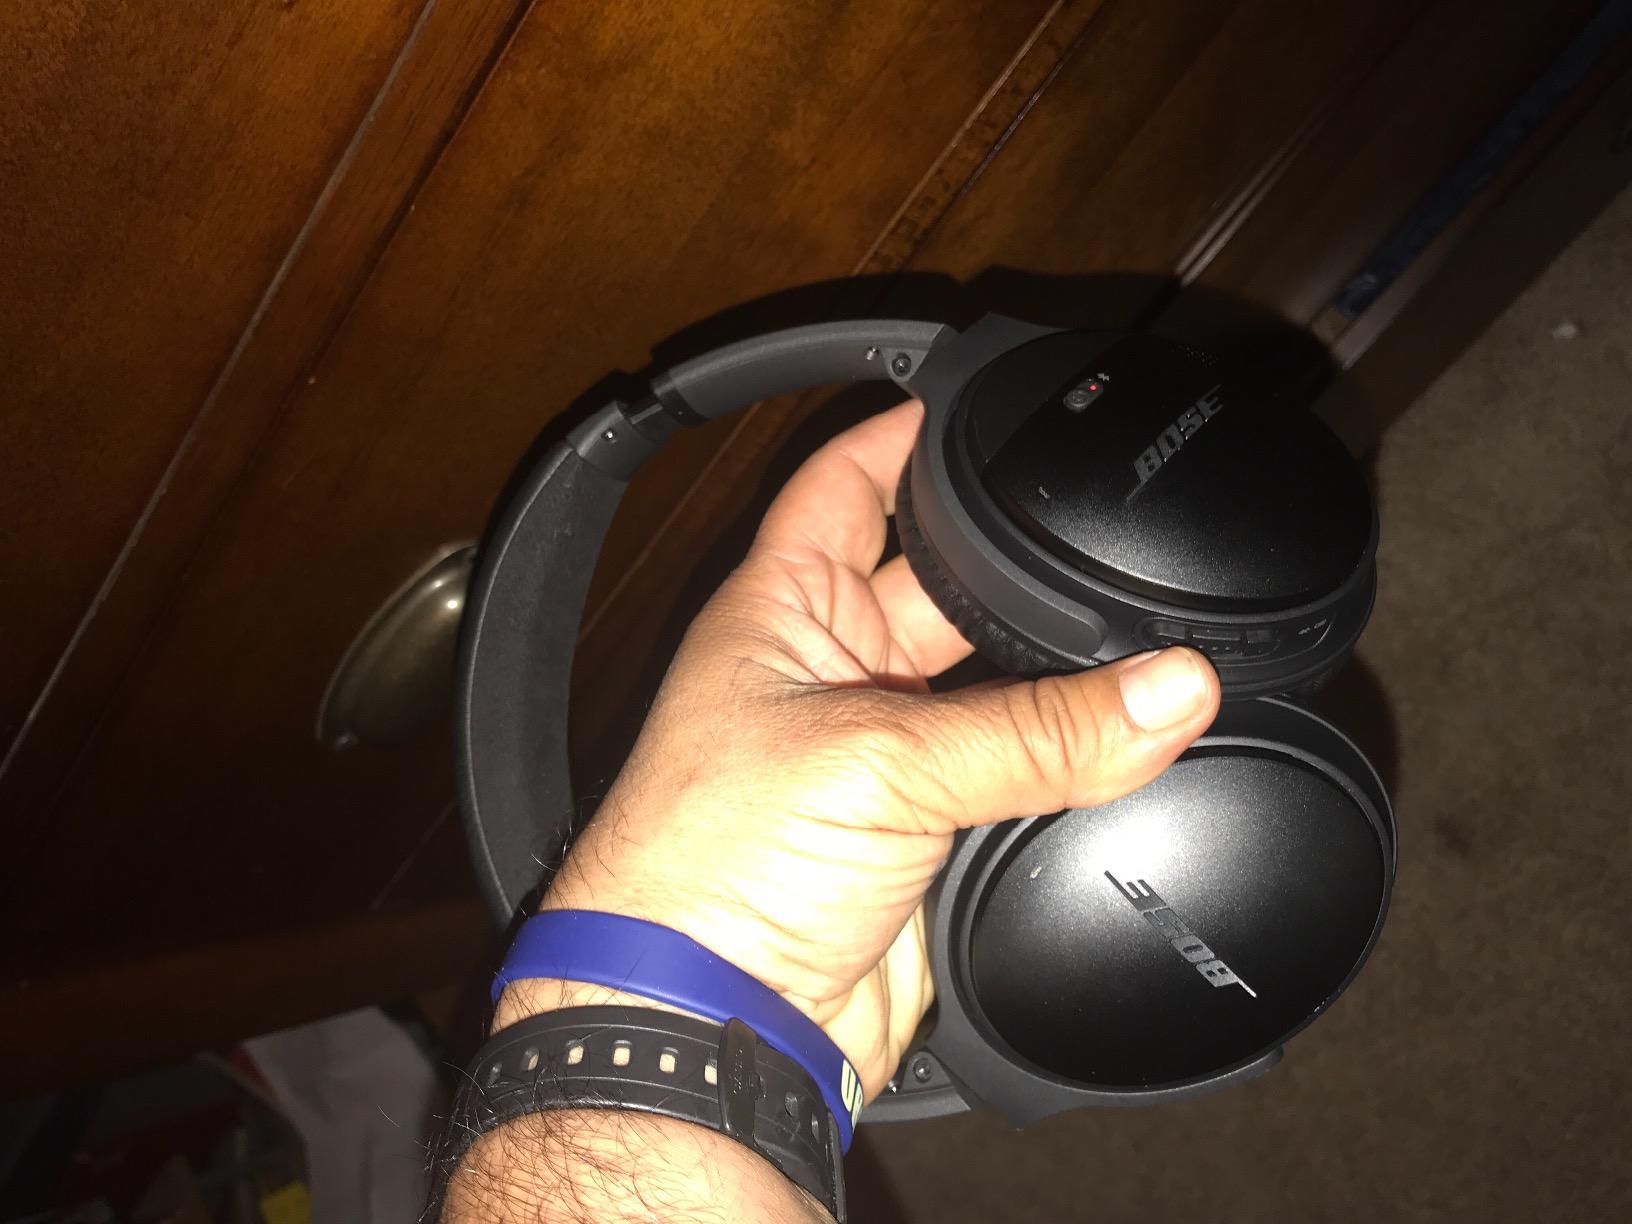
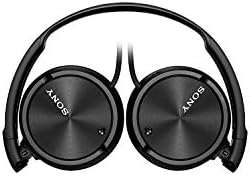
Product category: headphones
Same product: no